Byriuchyi Island

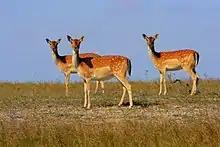
Female fallow deer on Byriuchyi Island

The spit is of alluvial type, formed of sand and coquina (sandy coastal plain with occurring shell bars). Along the coast, there are numerous lakes. Several small saline lakes and a large lake, Lake Olen, extend along the northern shore.